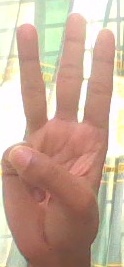
ASL sign: 6